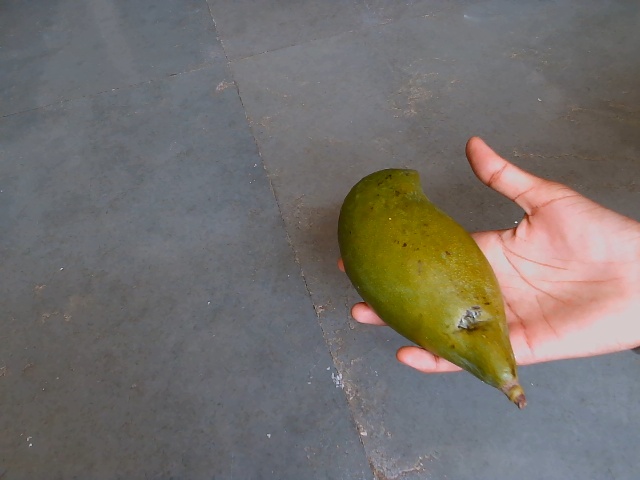
Label: Raw_Mango